Section 98

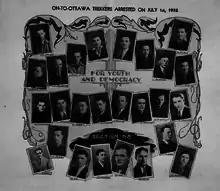
A poster made by the Communist Party of Canada, illustrating participants in the On-to-Ottawa Trek who were arrested under Section 98

Section 98 (s. 98) of the "Criminal Code" of Canada was a law enacted after the Winnipeg general strike of 1919 banning "unlawful associations." It was used in the 1930s against the Communist Party of Canada.